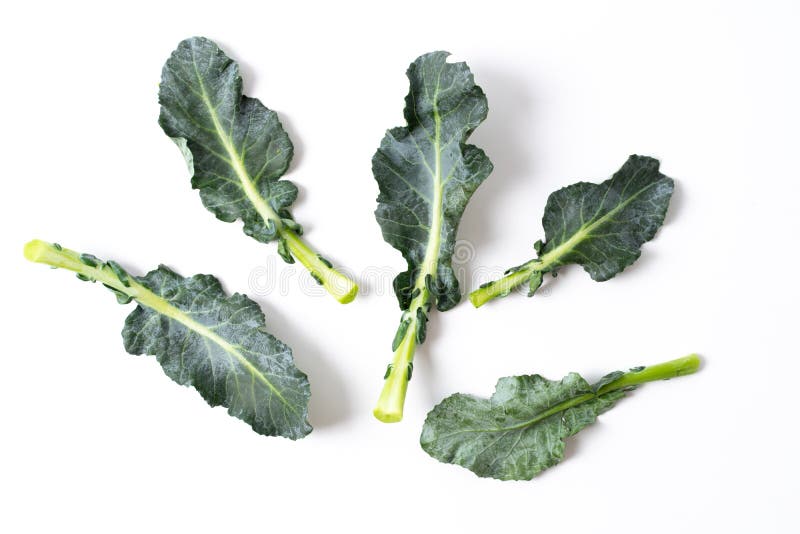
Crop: unknown
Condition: broccoli